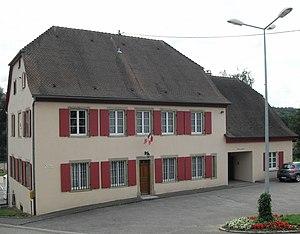
La mairie de Bettendorf
Bettendorf est une commune française située dans le département du Haut-Rhin, en région Grand Est.